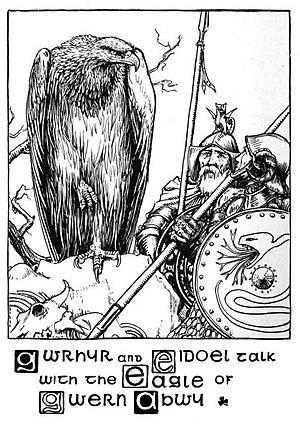
Yspaddaden, ou Yspaddaden Penkawr [ɘsba'ðaden 'benkaur], dans la mythologie celtique galloise, est le chef des géants, qui apparaît dans le conte médiéval de Kulhwch et Olwen. Une malédiction veut qu’il perde la vie lorsque sa fille, la très belle Olwen, se mariera.